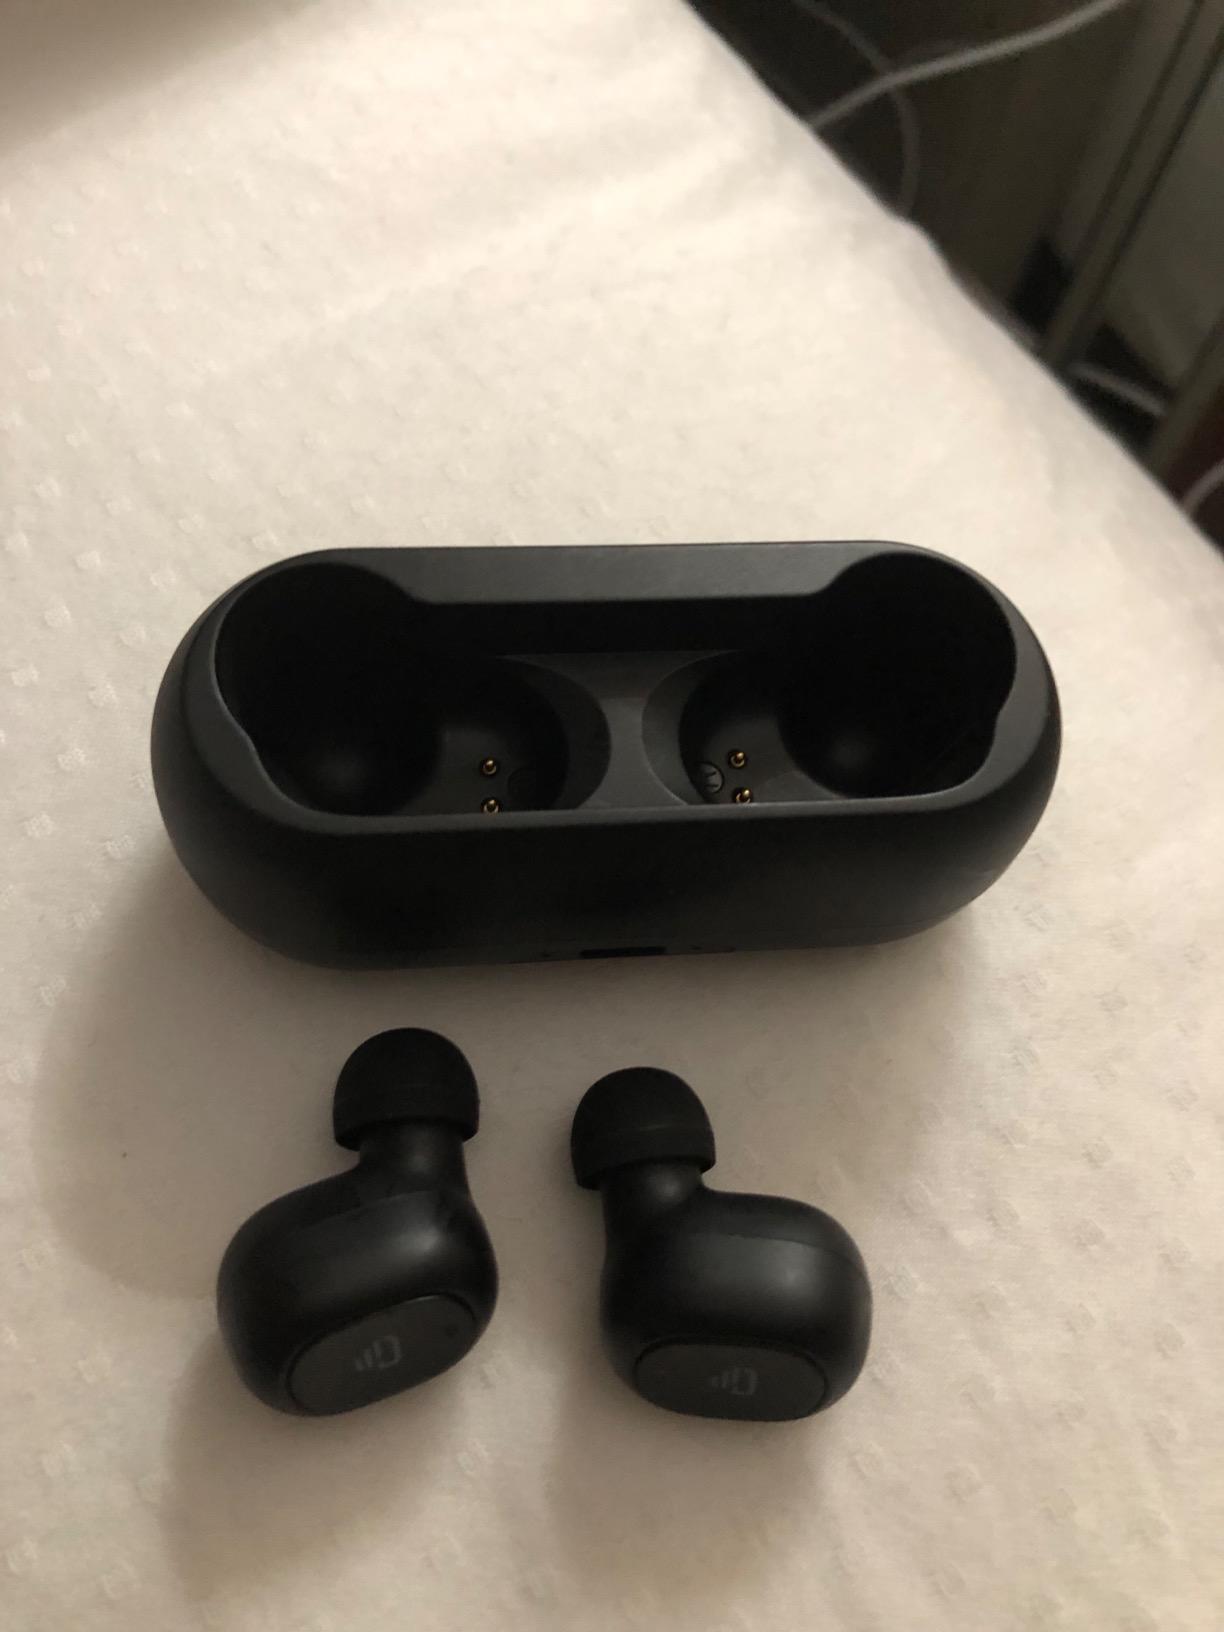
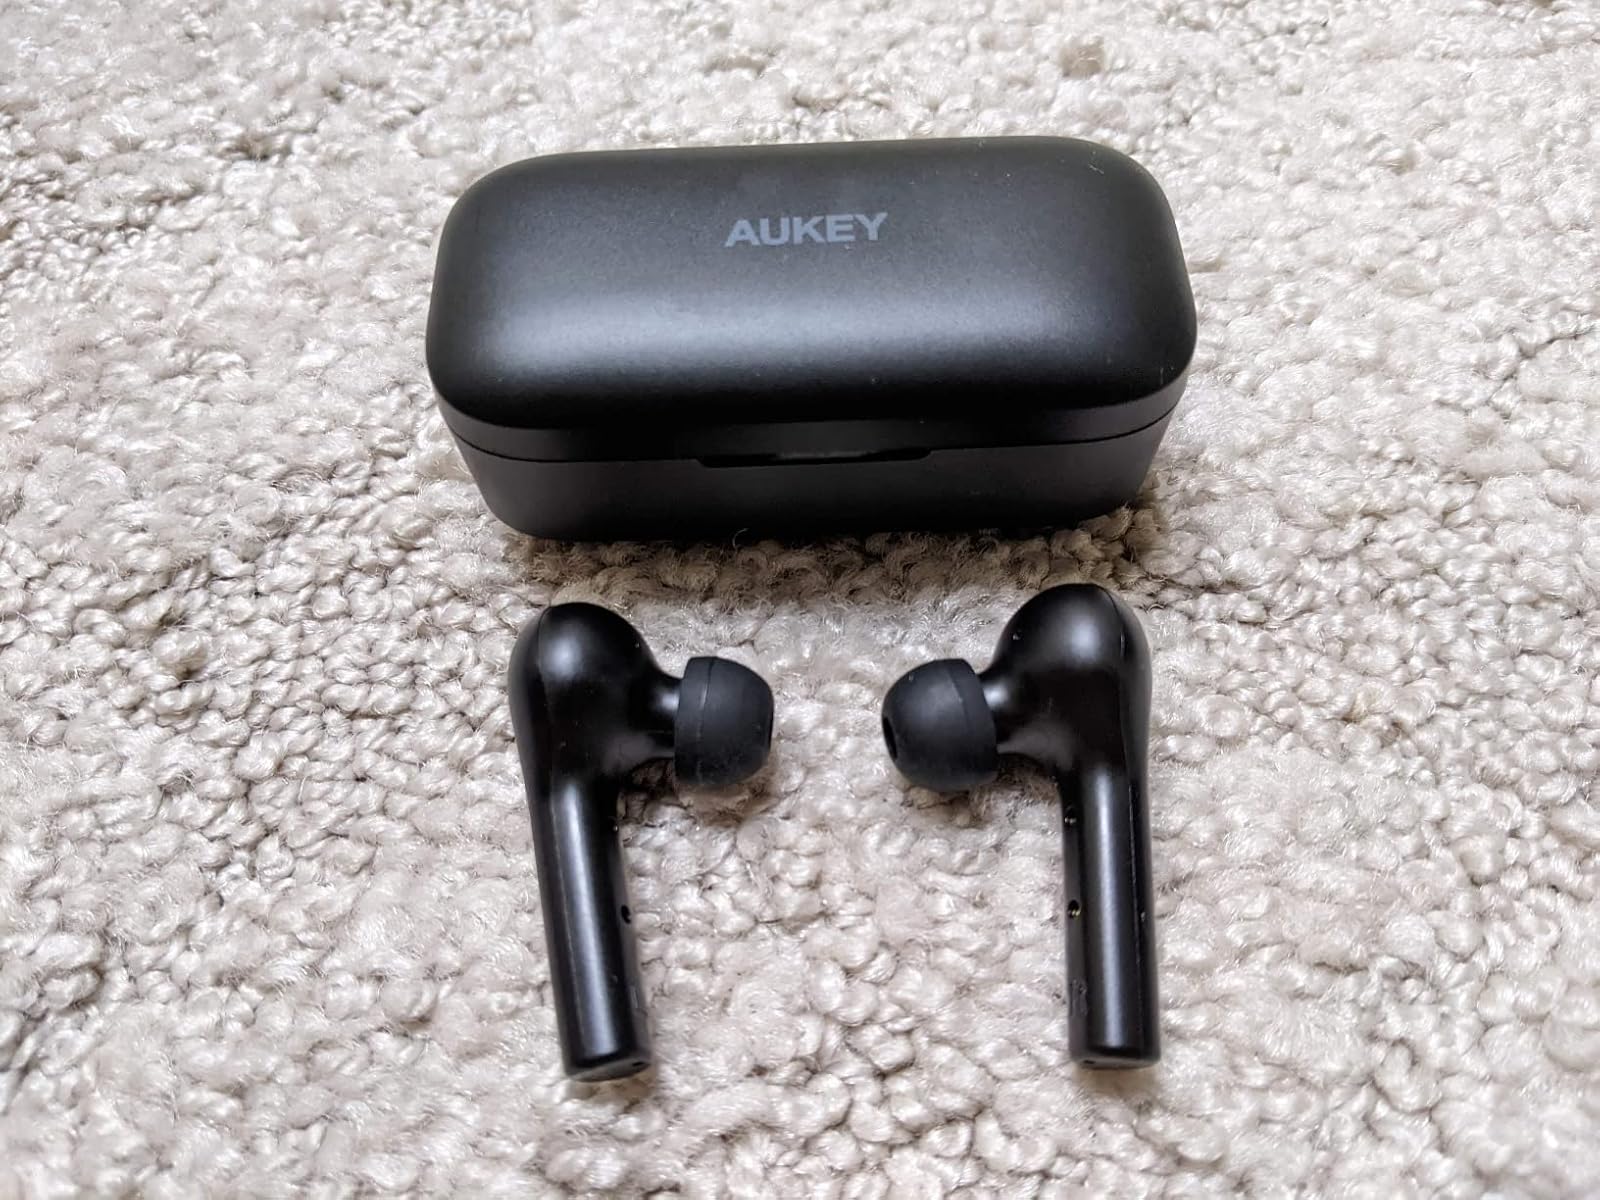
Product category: earbuds
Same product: no